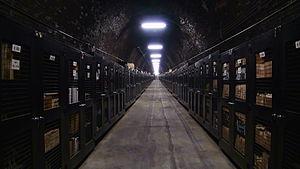
Le vignoble de Bordeaux est le vignoble regroupant toutes les vignes du département de la Gironde, dans le Sud-Ouest de la France.